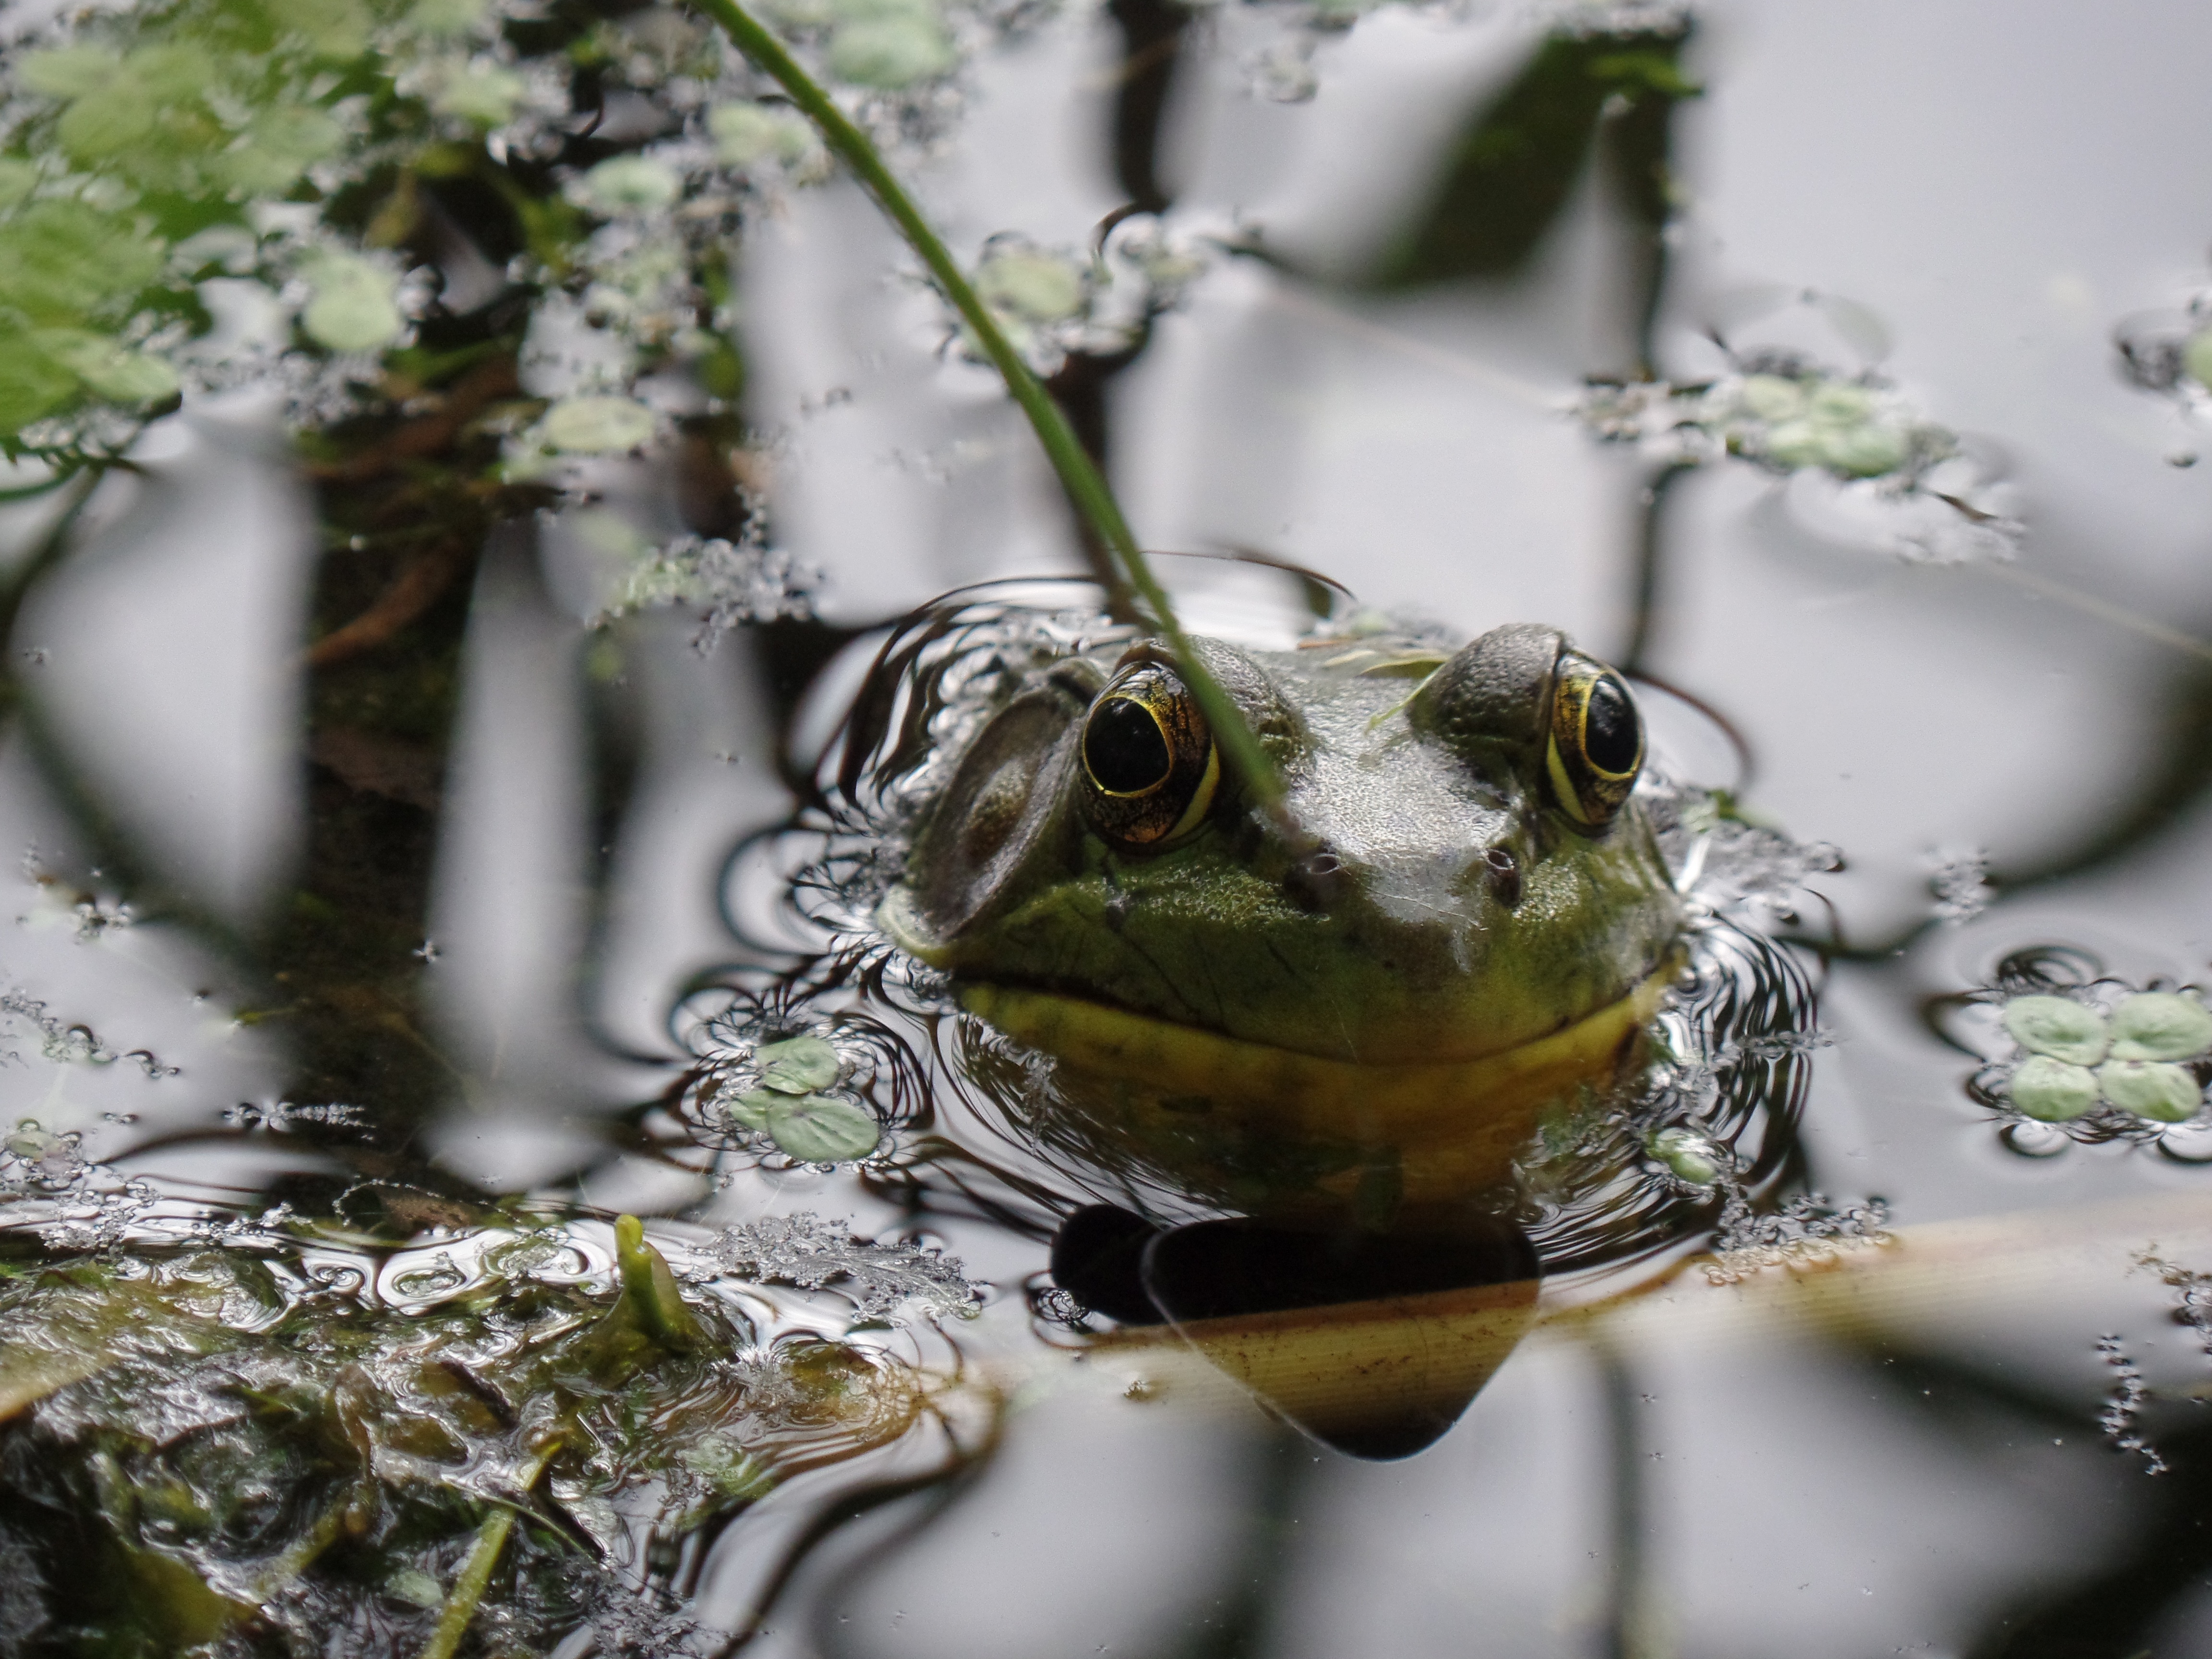
water, nature, flower, pond, wildlife, green, frog, toad, amphibian, fauna, close up, vertebrate, macro photography, bullfrog, ranidae